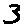
Label: 3